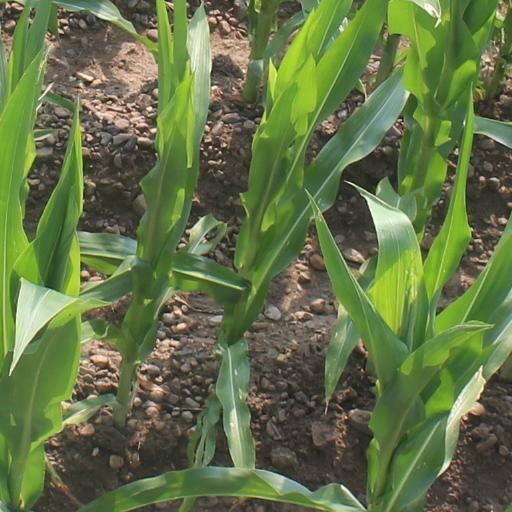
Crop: maize; corn